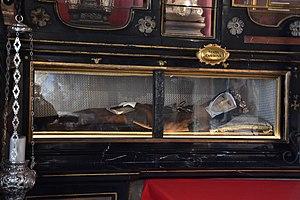
Catherine de Pallanza est une religieuse italienne fondatrice des sœurs ermites de saint Ambroise ad Nemus, reconnue bienheureuse par l'Église catholique.